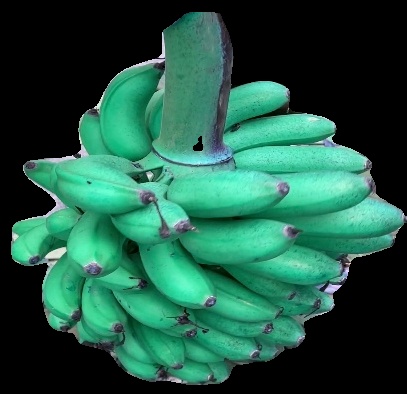
Variety: rasbale
Grade: grade1